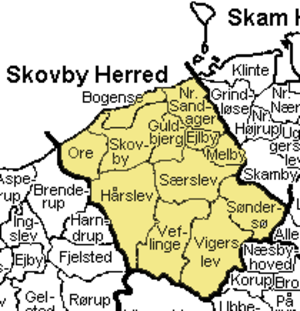
Skovby Herred
Skovby Herred var et herred i Odense Amt. Herredet hørte indtil 1662 til Rugård Len, og derefter Rugård Amt indtil det ved reformen af 1793 blev en del af Odense Amt.